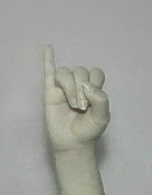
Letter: meem